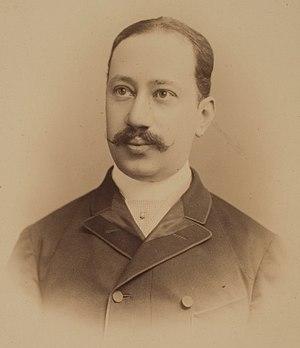
Le baron Max von Waldberg est un philologue, historien de la littérature, germaniste et professeur de littérature allemand.